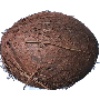
Label: cocos